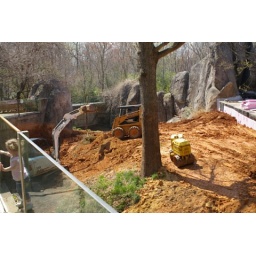
Renovations in the lion exhibit - and no, the little girl is NOT on the other side of the glass!